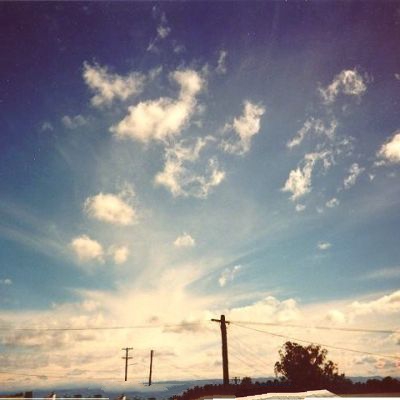
Cloud type: Cirrus (Ci)